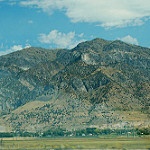
Label: mountain